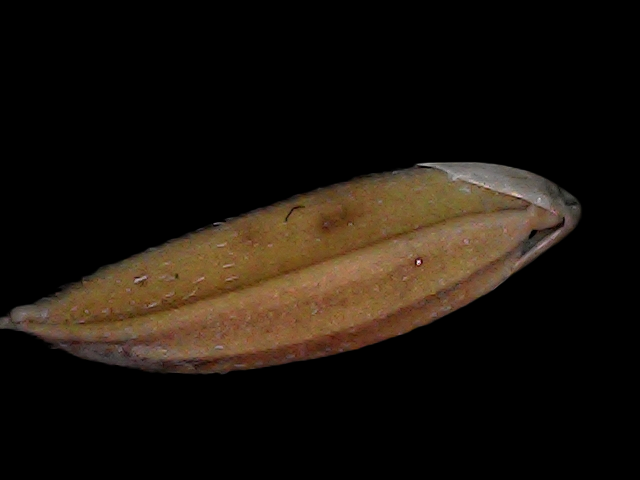
Rice variety: Bd72